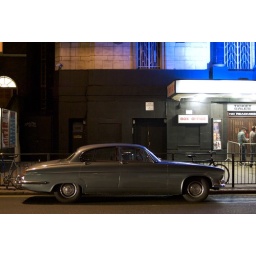
silver cars go right in the night